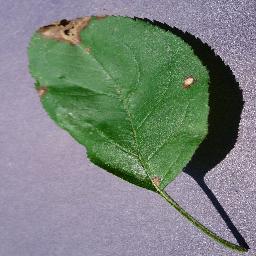
Label: Apple___Black_rot